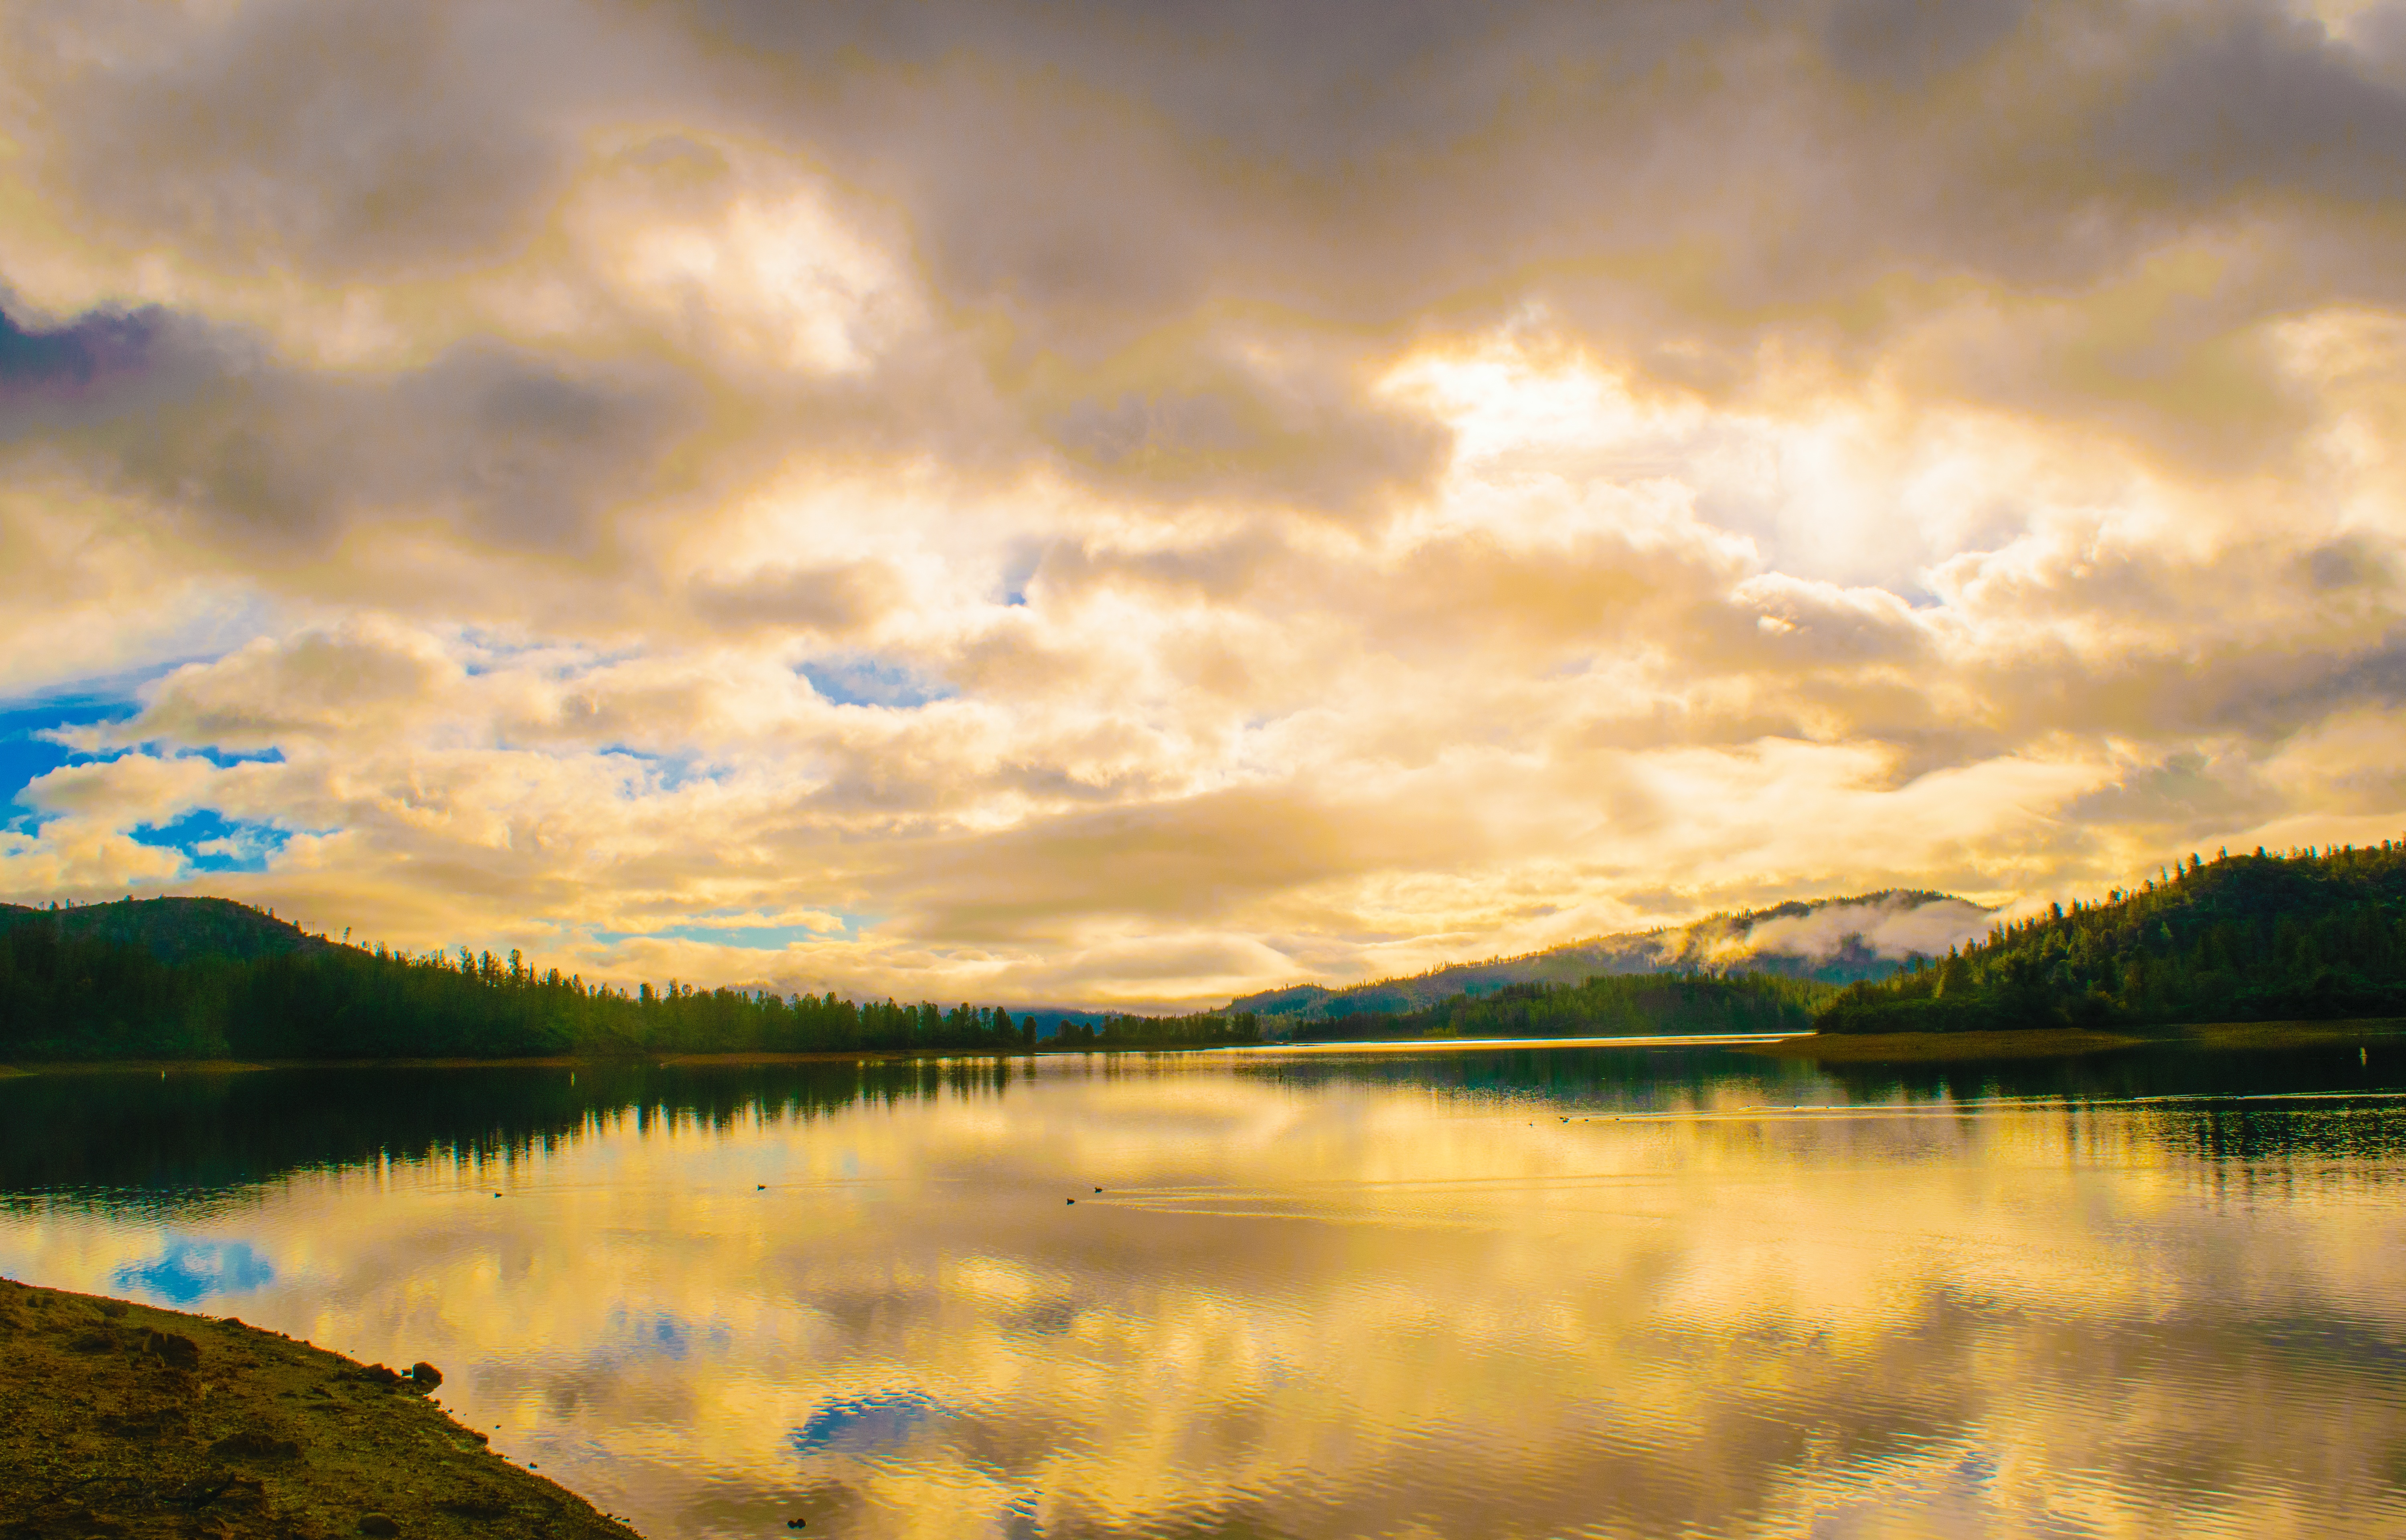
landscape, nature, mountain, cloud, sky, sunrise, sunset, meadow, sunlight, morning, lake, dawn, river, dusk, evening, reflection, reservoir, body of water, loch, rural area, meteorological phenomenon, atmospheric phenomenon